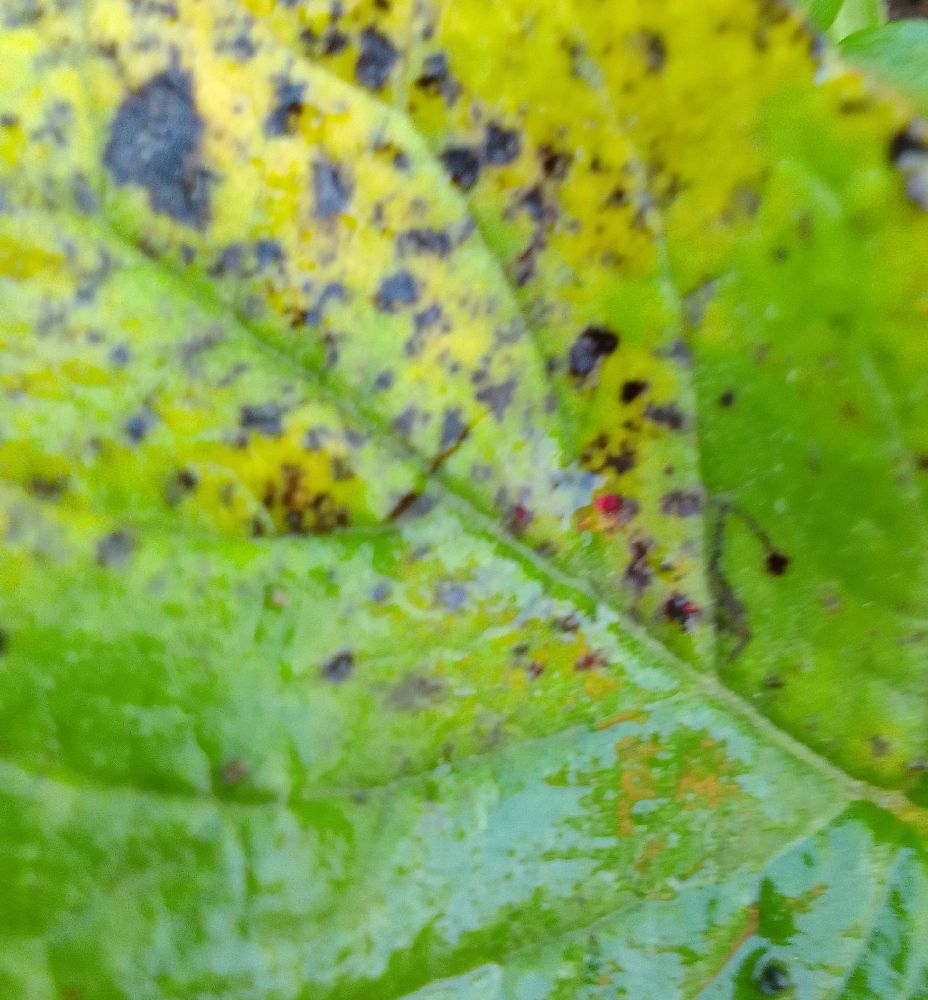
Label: Early blight